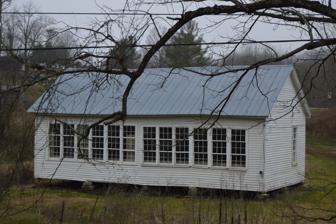
Building: Mason-Dorton School
Country: United States of America
Year built: 1885
United States historic place Mason–Dorton School U.S. National Register of Historic Places Virginia Landmarks Register Roadside view of the school Show map of Virginia Show map of the United States Location State Route 71 at its junction with Moccasin Ridge Road, south of Castlewood , Virginia Coordinates 36°48′10″N 82°17′14″W / 36.8029°N 82.2873°W / 36.8029; -82.2873 Area 5.5 acres (2.2 ha) Built 1885 ( 1885 ) NRHP reference No. 02000450 VLR No. 083-5019 Significant dates Added to NRHP May 3, 2002 Designated VLR June 13, 2001 Mason–Dorton School , also known as Mason's Store School and Dorton School, is a historic school building located at Castlewood , Russell County, Virginia . It was built in 1885, and is a one-story, two-room, frame building.  It measures approximately 46 feet by 24 feet.  The school has a gable roof and is sheathed in weatherboard.  The school closed in 1958. It was listed on the National Register of Historic Places in 2002. References